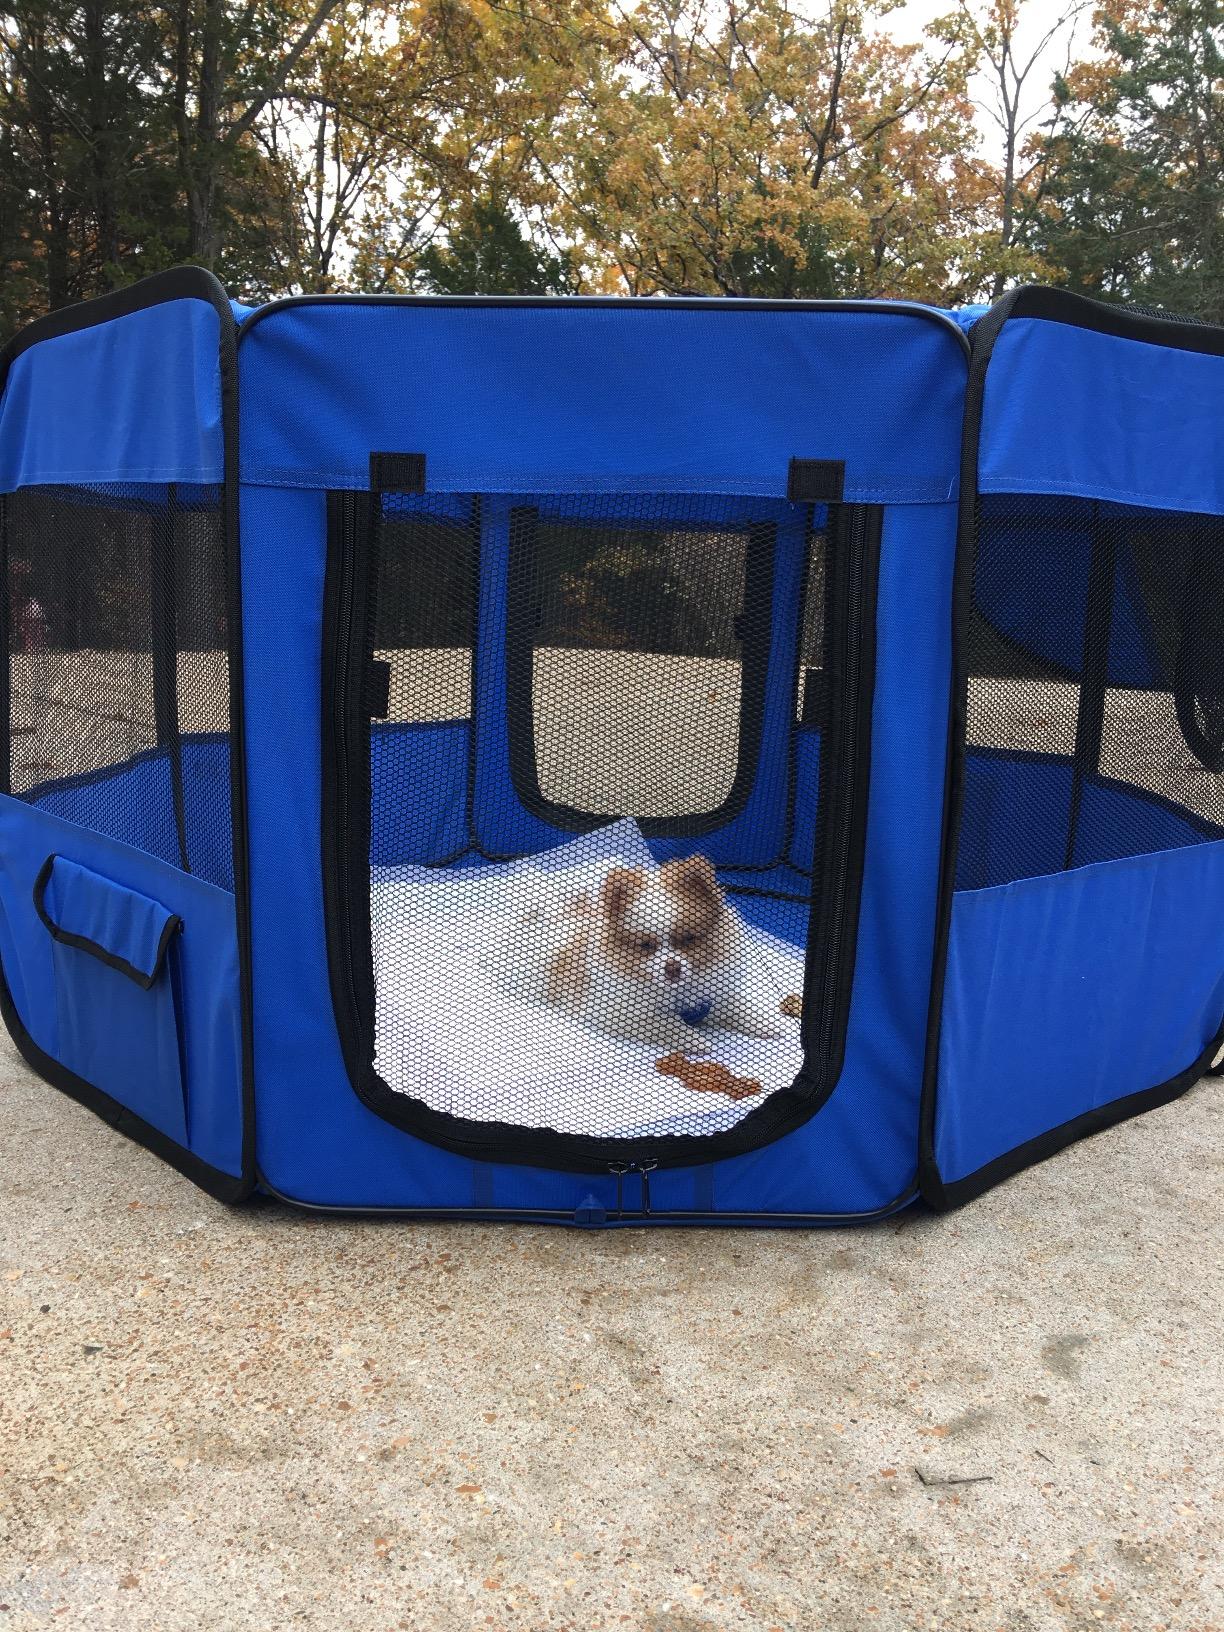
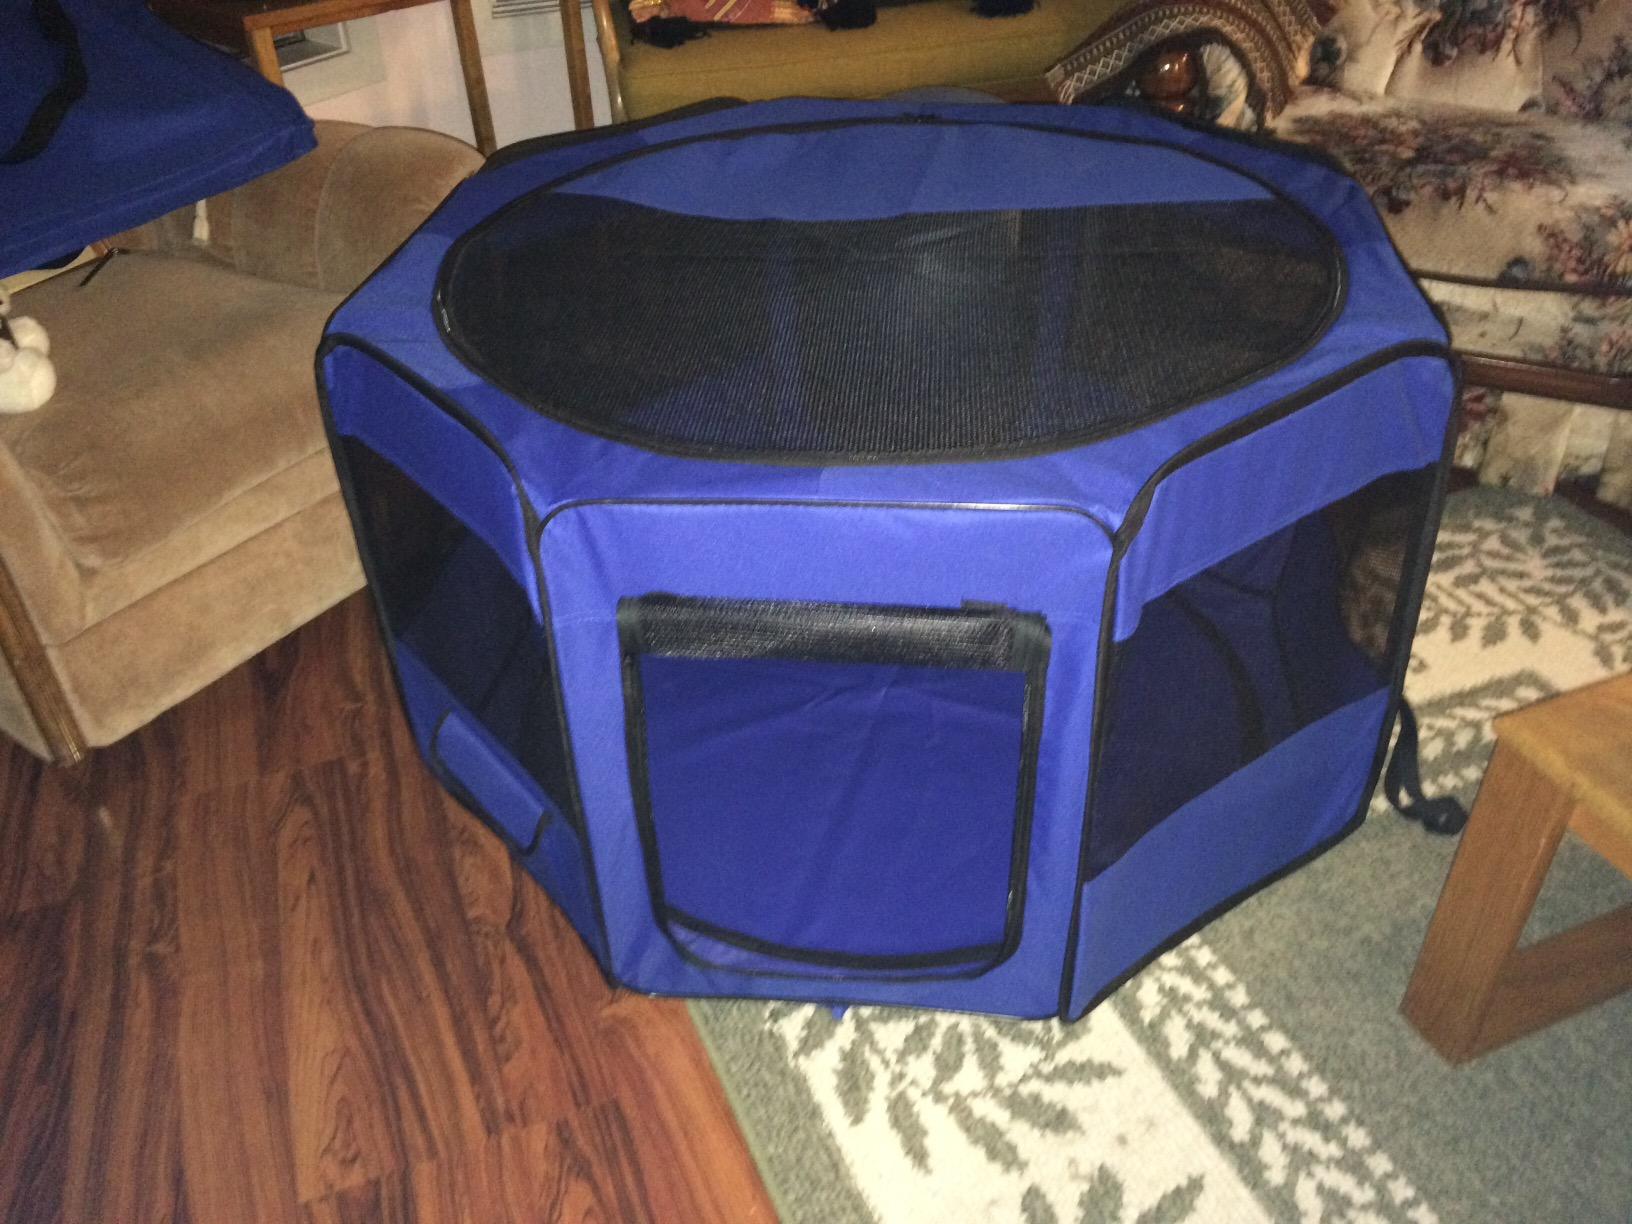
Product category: items_kennel
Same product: yes